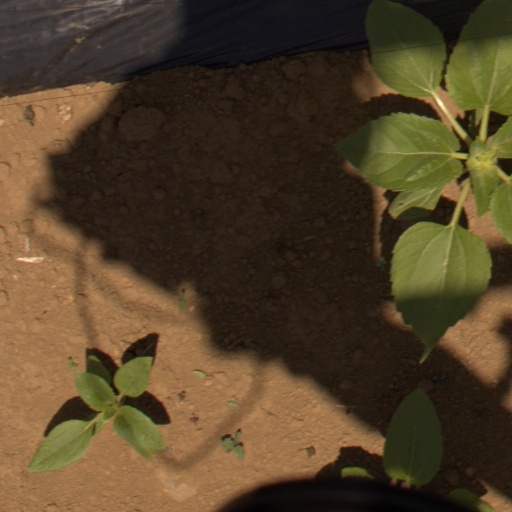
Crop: Jerusalem artichoke